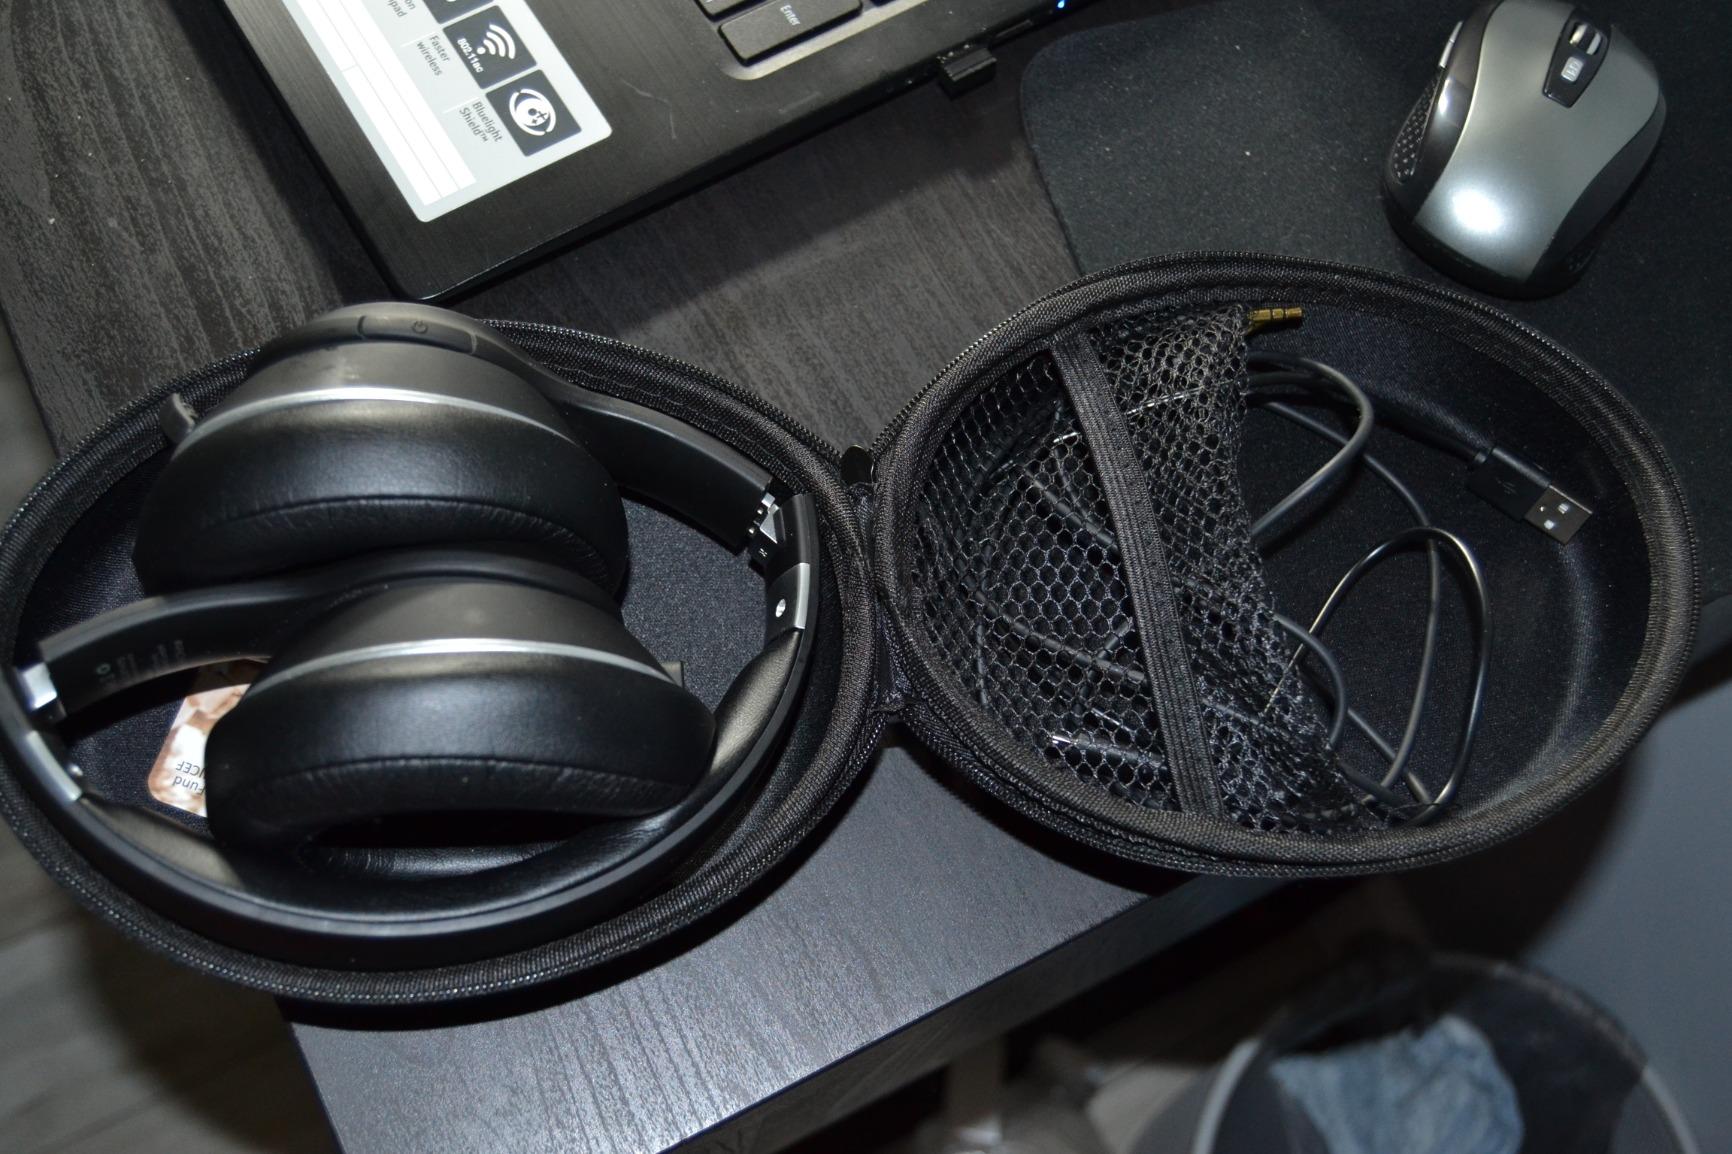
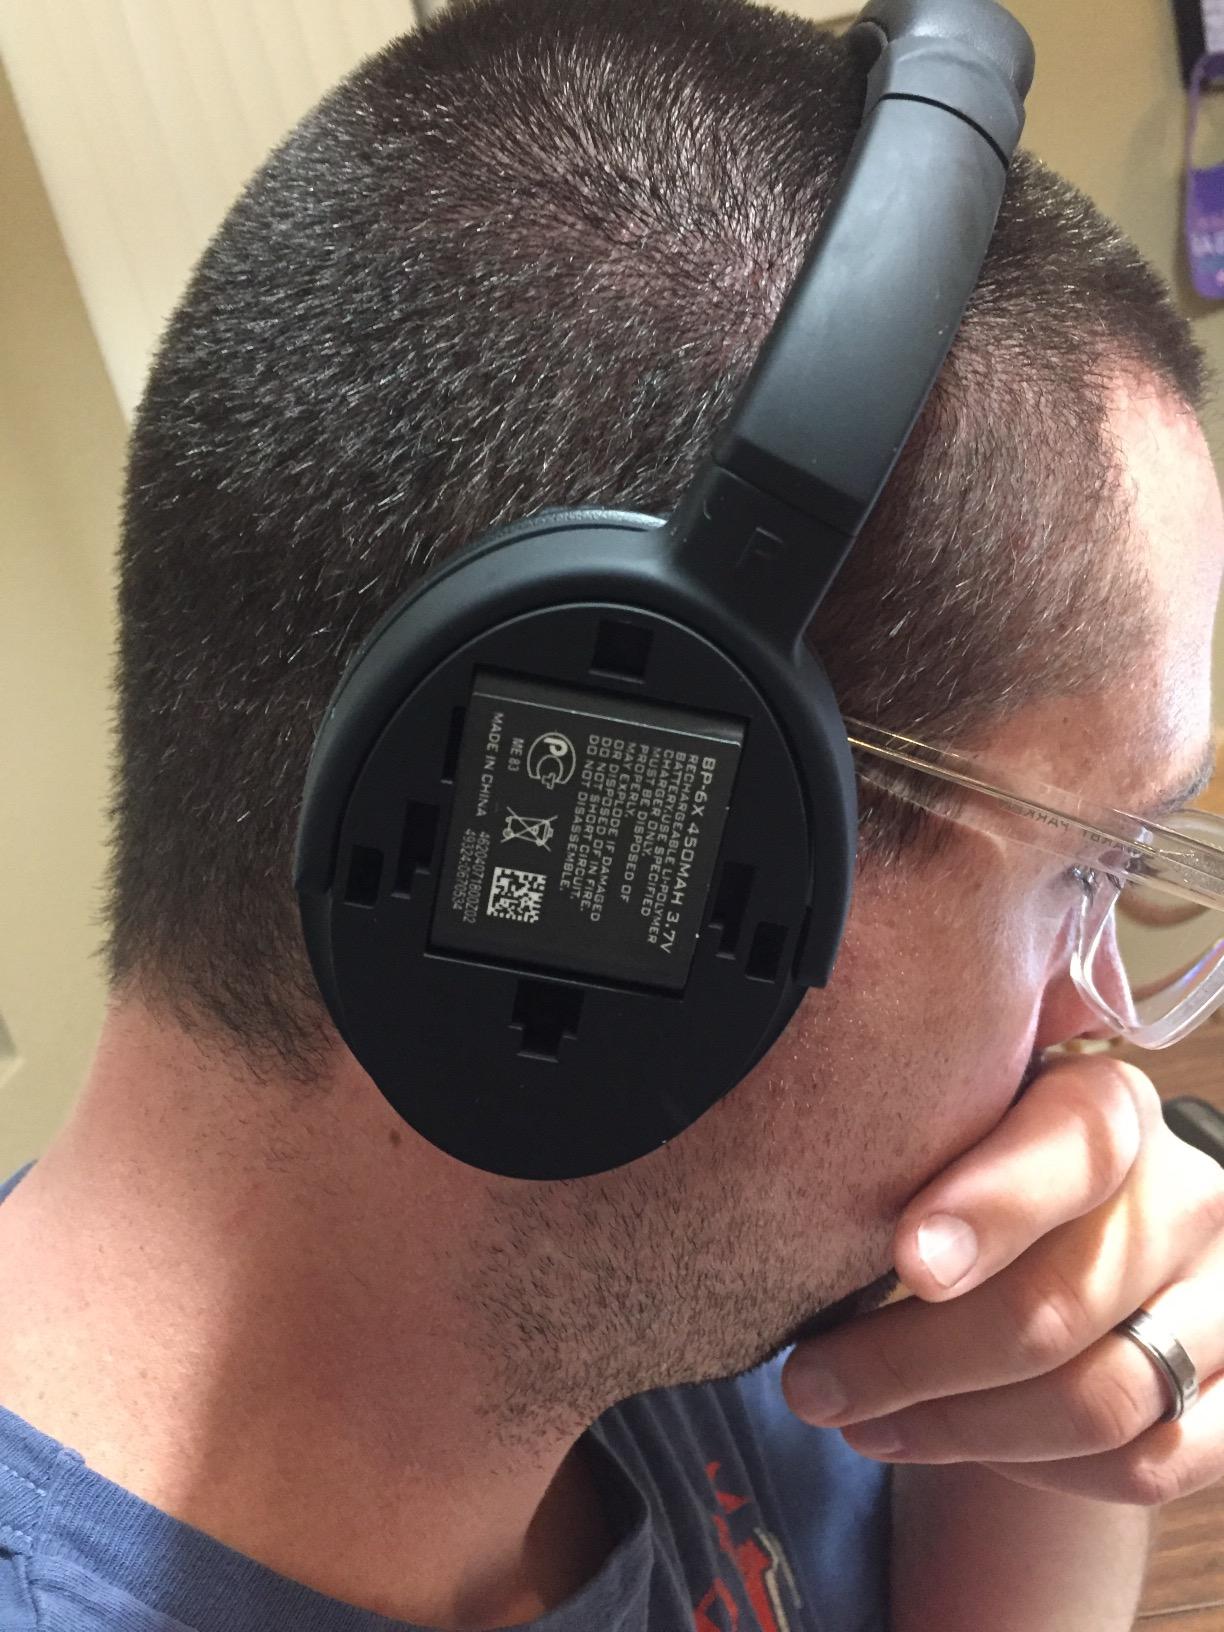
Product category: headphones
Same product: no